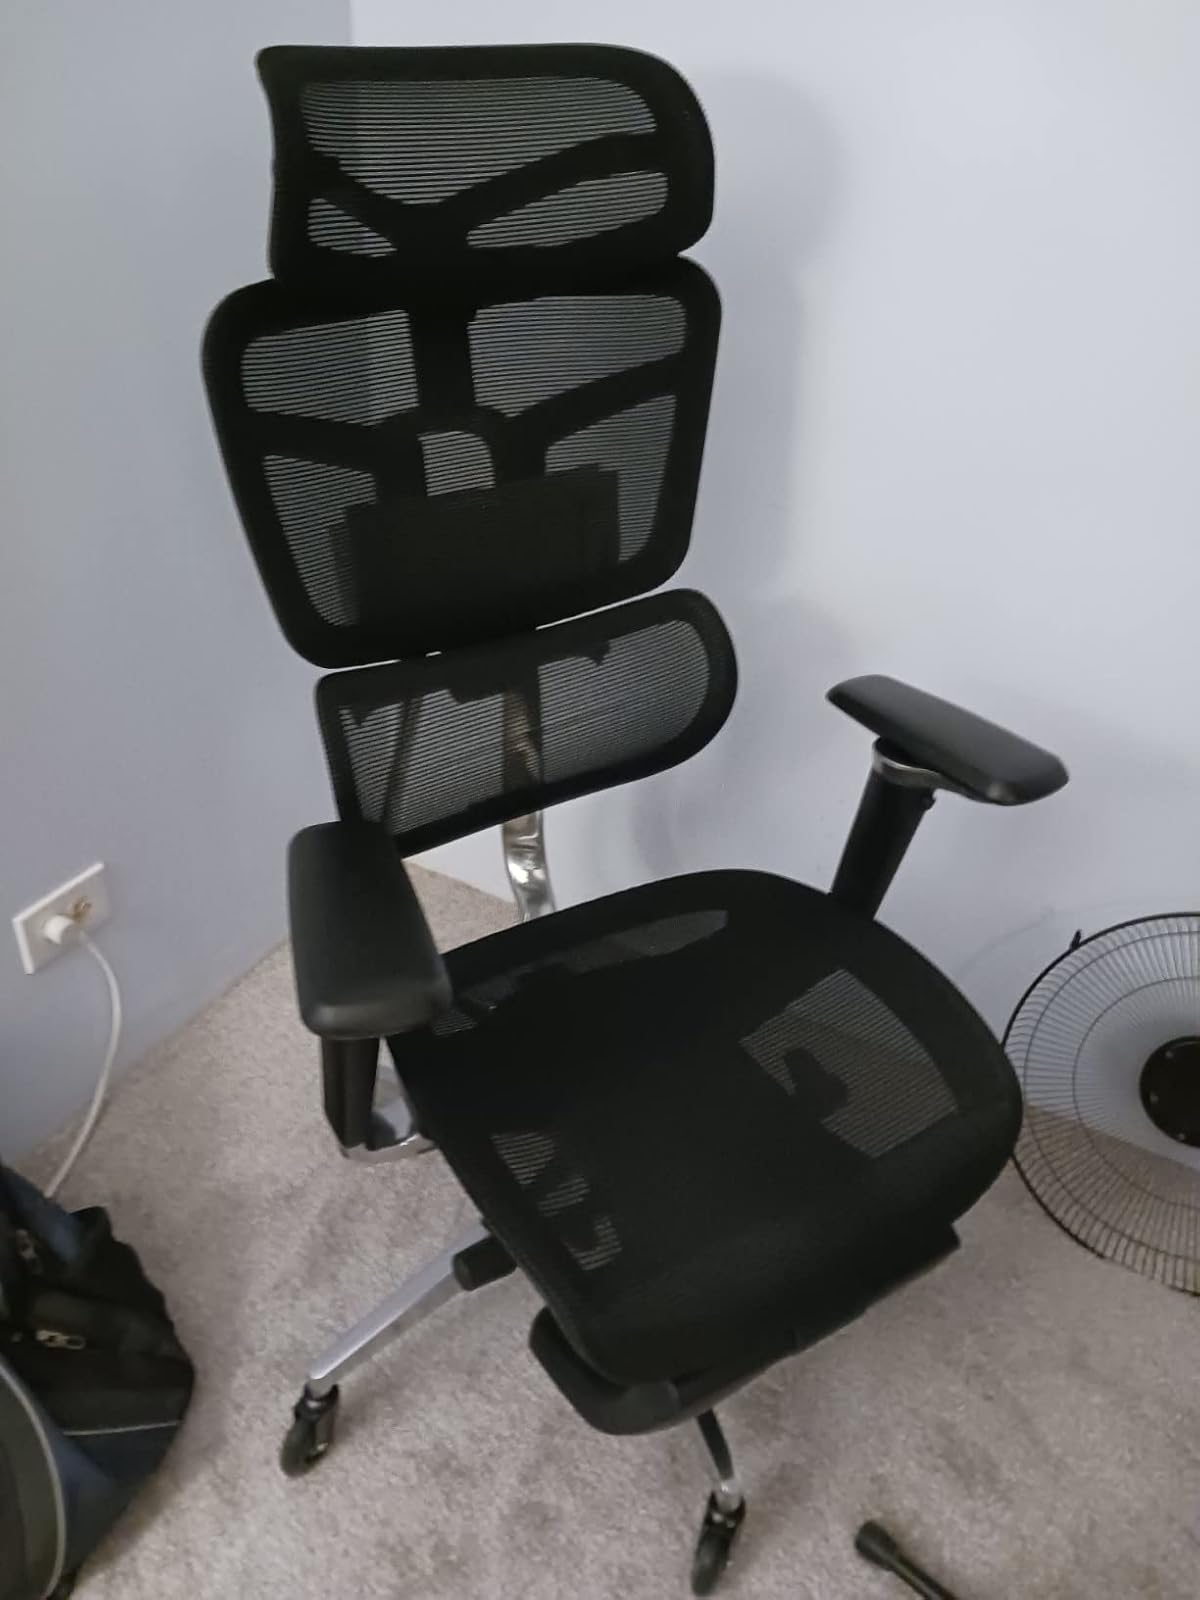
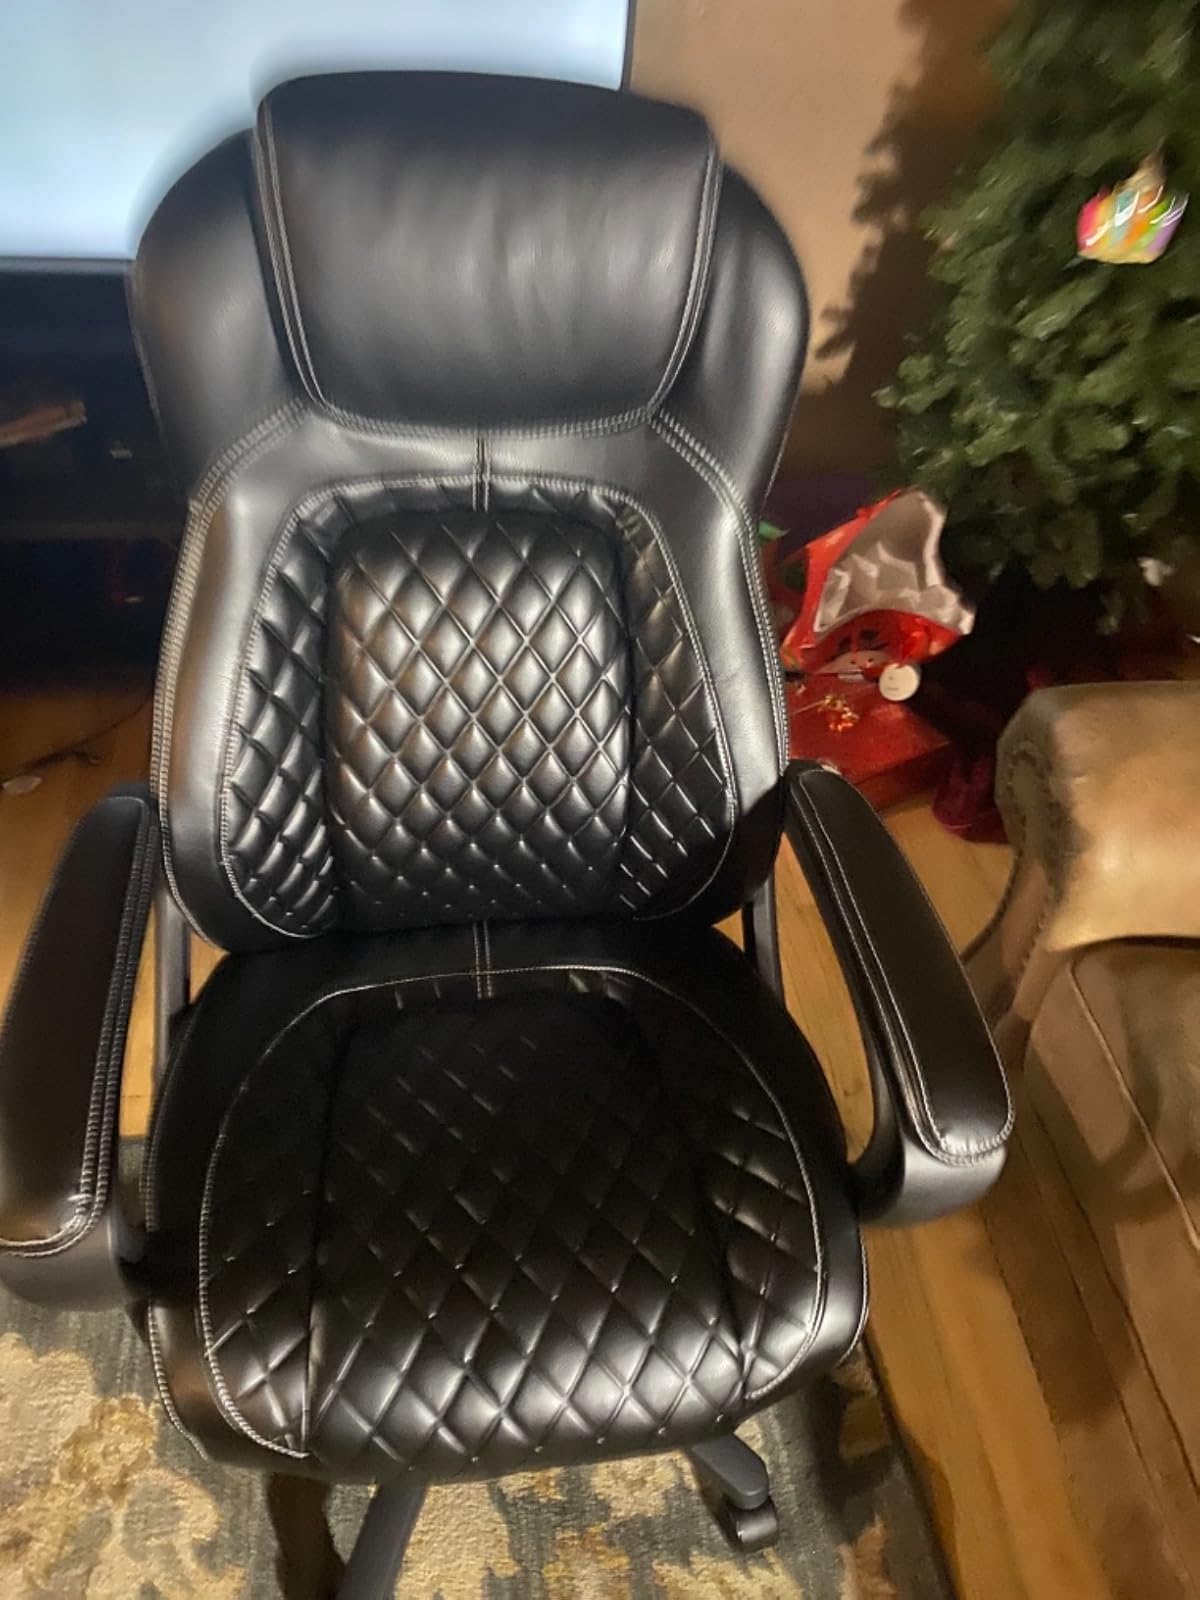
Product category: items_chair
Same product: no